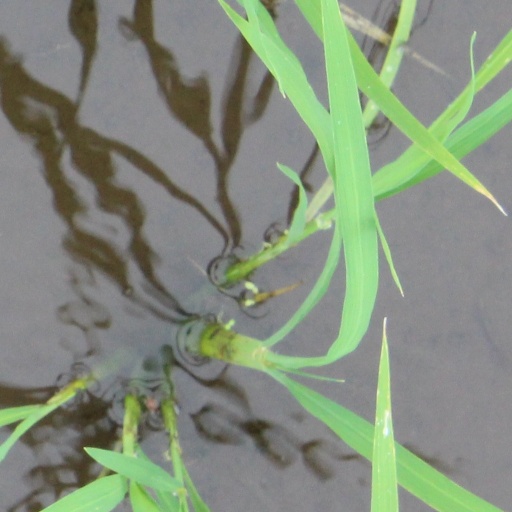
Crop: rice